Francis James Newton

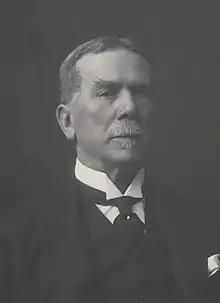
Newton in 1925

Sir Francis James Newton (1857 – 8 May 1948) was a senior colonial administrator in different parts of the British Empire, principally in Southern Rhodesia (now Zimbabwe).